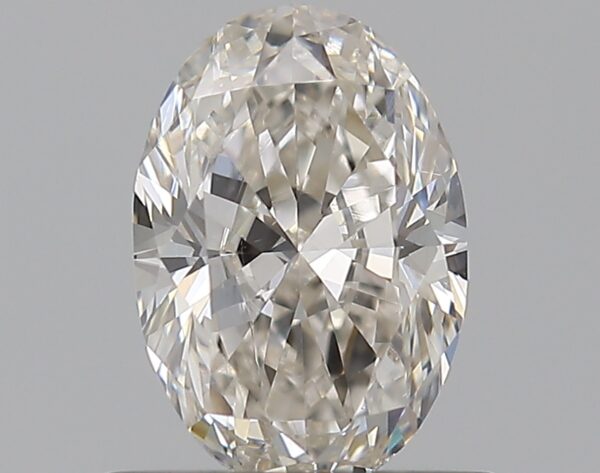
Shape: oval
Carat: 0.7
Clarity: VS2
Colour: I
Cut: FG
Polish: EX
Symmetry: VG
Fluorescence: N
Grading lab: GIA
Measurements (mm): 6.72 x 4.6 x 2.96